Ben Silbermann

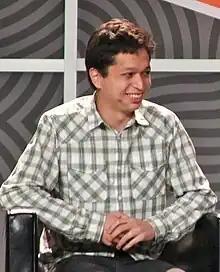
Silbermann at the South By Southwest Interactive conference in March of 2012 in Austin, Texas, United States

Ben Silbermann (born July 14, 1982) is an American Internet entrepreneur. He is the co-founder and executive chairman of Pinterest, a visual discovery engine which lets users organize images, links, recipes and other things.